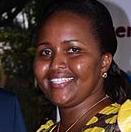
Age: 35